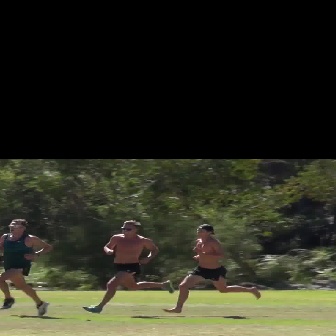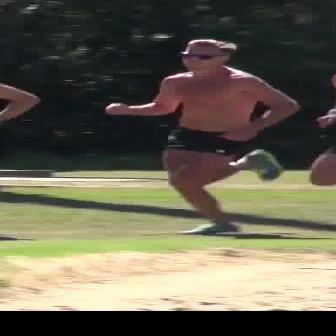
  Please identify the target specified by the bounding box [80,220,173,312] in the first image and locate it in the second image. Return the coordinates in [x_min,y_min,x_max,y_max] format.
Answer: [101,38,297,234]